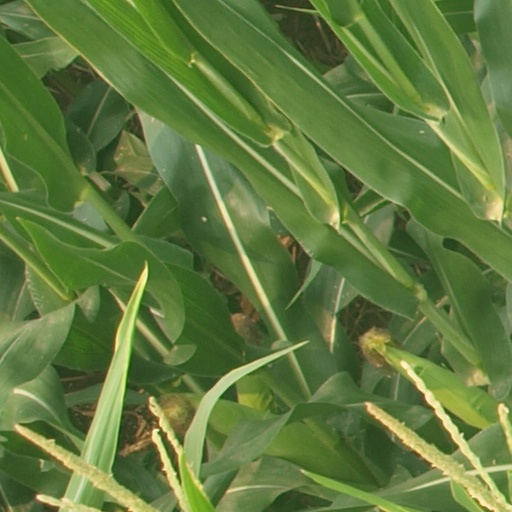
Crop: maize; corn